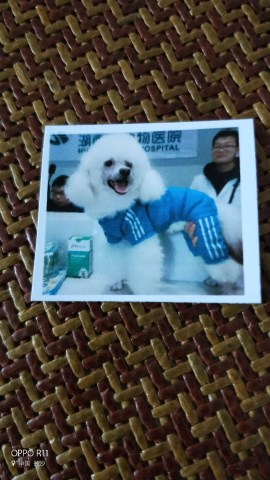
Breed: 2925-n000114-toy_poodle